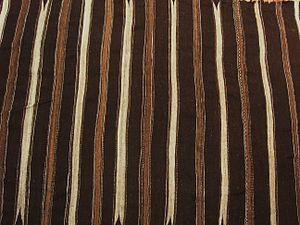
Tissage des Aurès, région de Ghoufi (Algérie). Vers 1970.
La culture et l’art dans les Aurès sont diversifiées. L’Aurès est un vaste territoire de l'Algérie, plusieurs activités artisanales sont organisées pour représenter le terroir de certaines régions et Wilayas de l'Est de l'Algérie. Plusieurs artistes des Aurès participent soit aux festivités organisées ou aux expositions à travers le pays.
L'Aurès est une région en partie montagneuse située dans le Nord-Est de l'Algérie, caractérisée à la fois par sa riche histoire, son relief en partie montagneux et par son peuplement traditionnel, le groupe berbère des Chaouis.